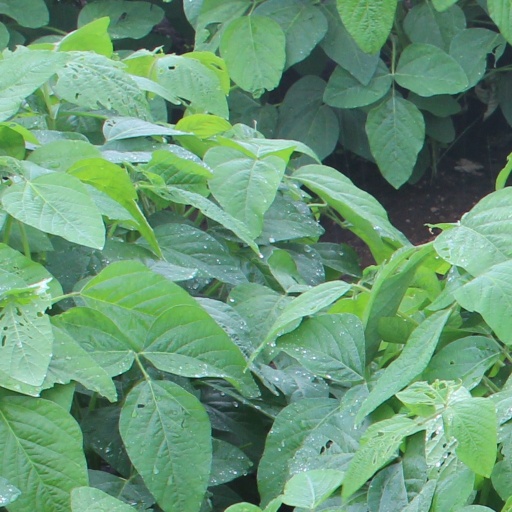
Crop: soybean